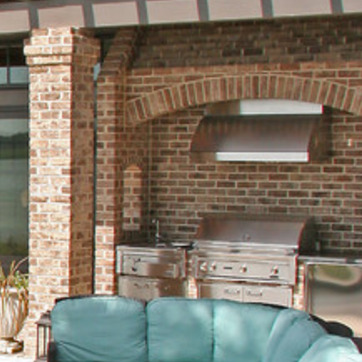
Material: brick